Church music in Scotland

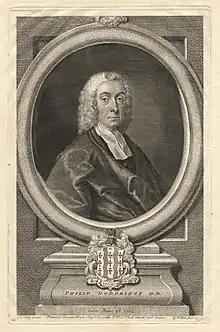
Philip Doddridge, one of the English hymnodists that had a major impact on the development of Scottish church music in the eighteenth century

In the eighteenth century there were growing divisions in the kirk between the Evangelicals and the Moderate Party. While Evangelicals emphasised the authority of the Bible and the traditions and historical documents of the kirk, the Moderates tended to stress intellectualism in theology, the established hierarchy of the kirk and attempted to raise the social status of the clergy. In music the evangelicals tended to believe that only the Psalms of the 1650 Psalter should be used in the services in the church. In contrast the Moderates believed that Psalmody was in need of reform and expansion. This movement had its origins in the influence of English psalmondist and hymnodist Isaac Watts (1674–1748) and became and attempt to expand psalmondy in the Church of Scotland to include hymns the singing of other scriptural paraphrases.